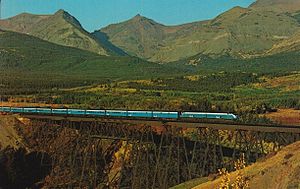
Empire Builder / Historie
Great Northern Railways udgave af Empire Builder omkring 1970-1971, øst for Glacier National Park i Montana.
Empire Builder er en over 3.500 kilometer lang Amtrak-passagertogsstrækning fra midtvesten til det nordvestlige USA, som tager 45-46 timer at gennemkøre i sin helhed. Det er Amtraks travleste langdistancestrækning og det travleste daglige tog, med flere end 500.000 årlige rejsende i perioden 2007 til 2010. Før Amtrak blev oprettet og overtog passagertogstrafikken i USA, var Empire Builder selskabet Great Northern Railways flagskib.